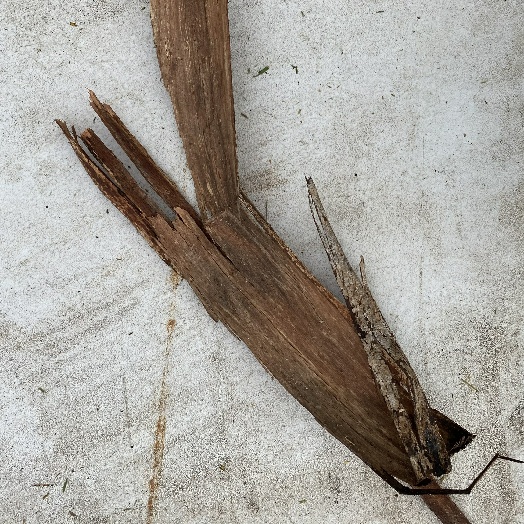
Label: Vegetation